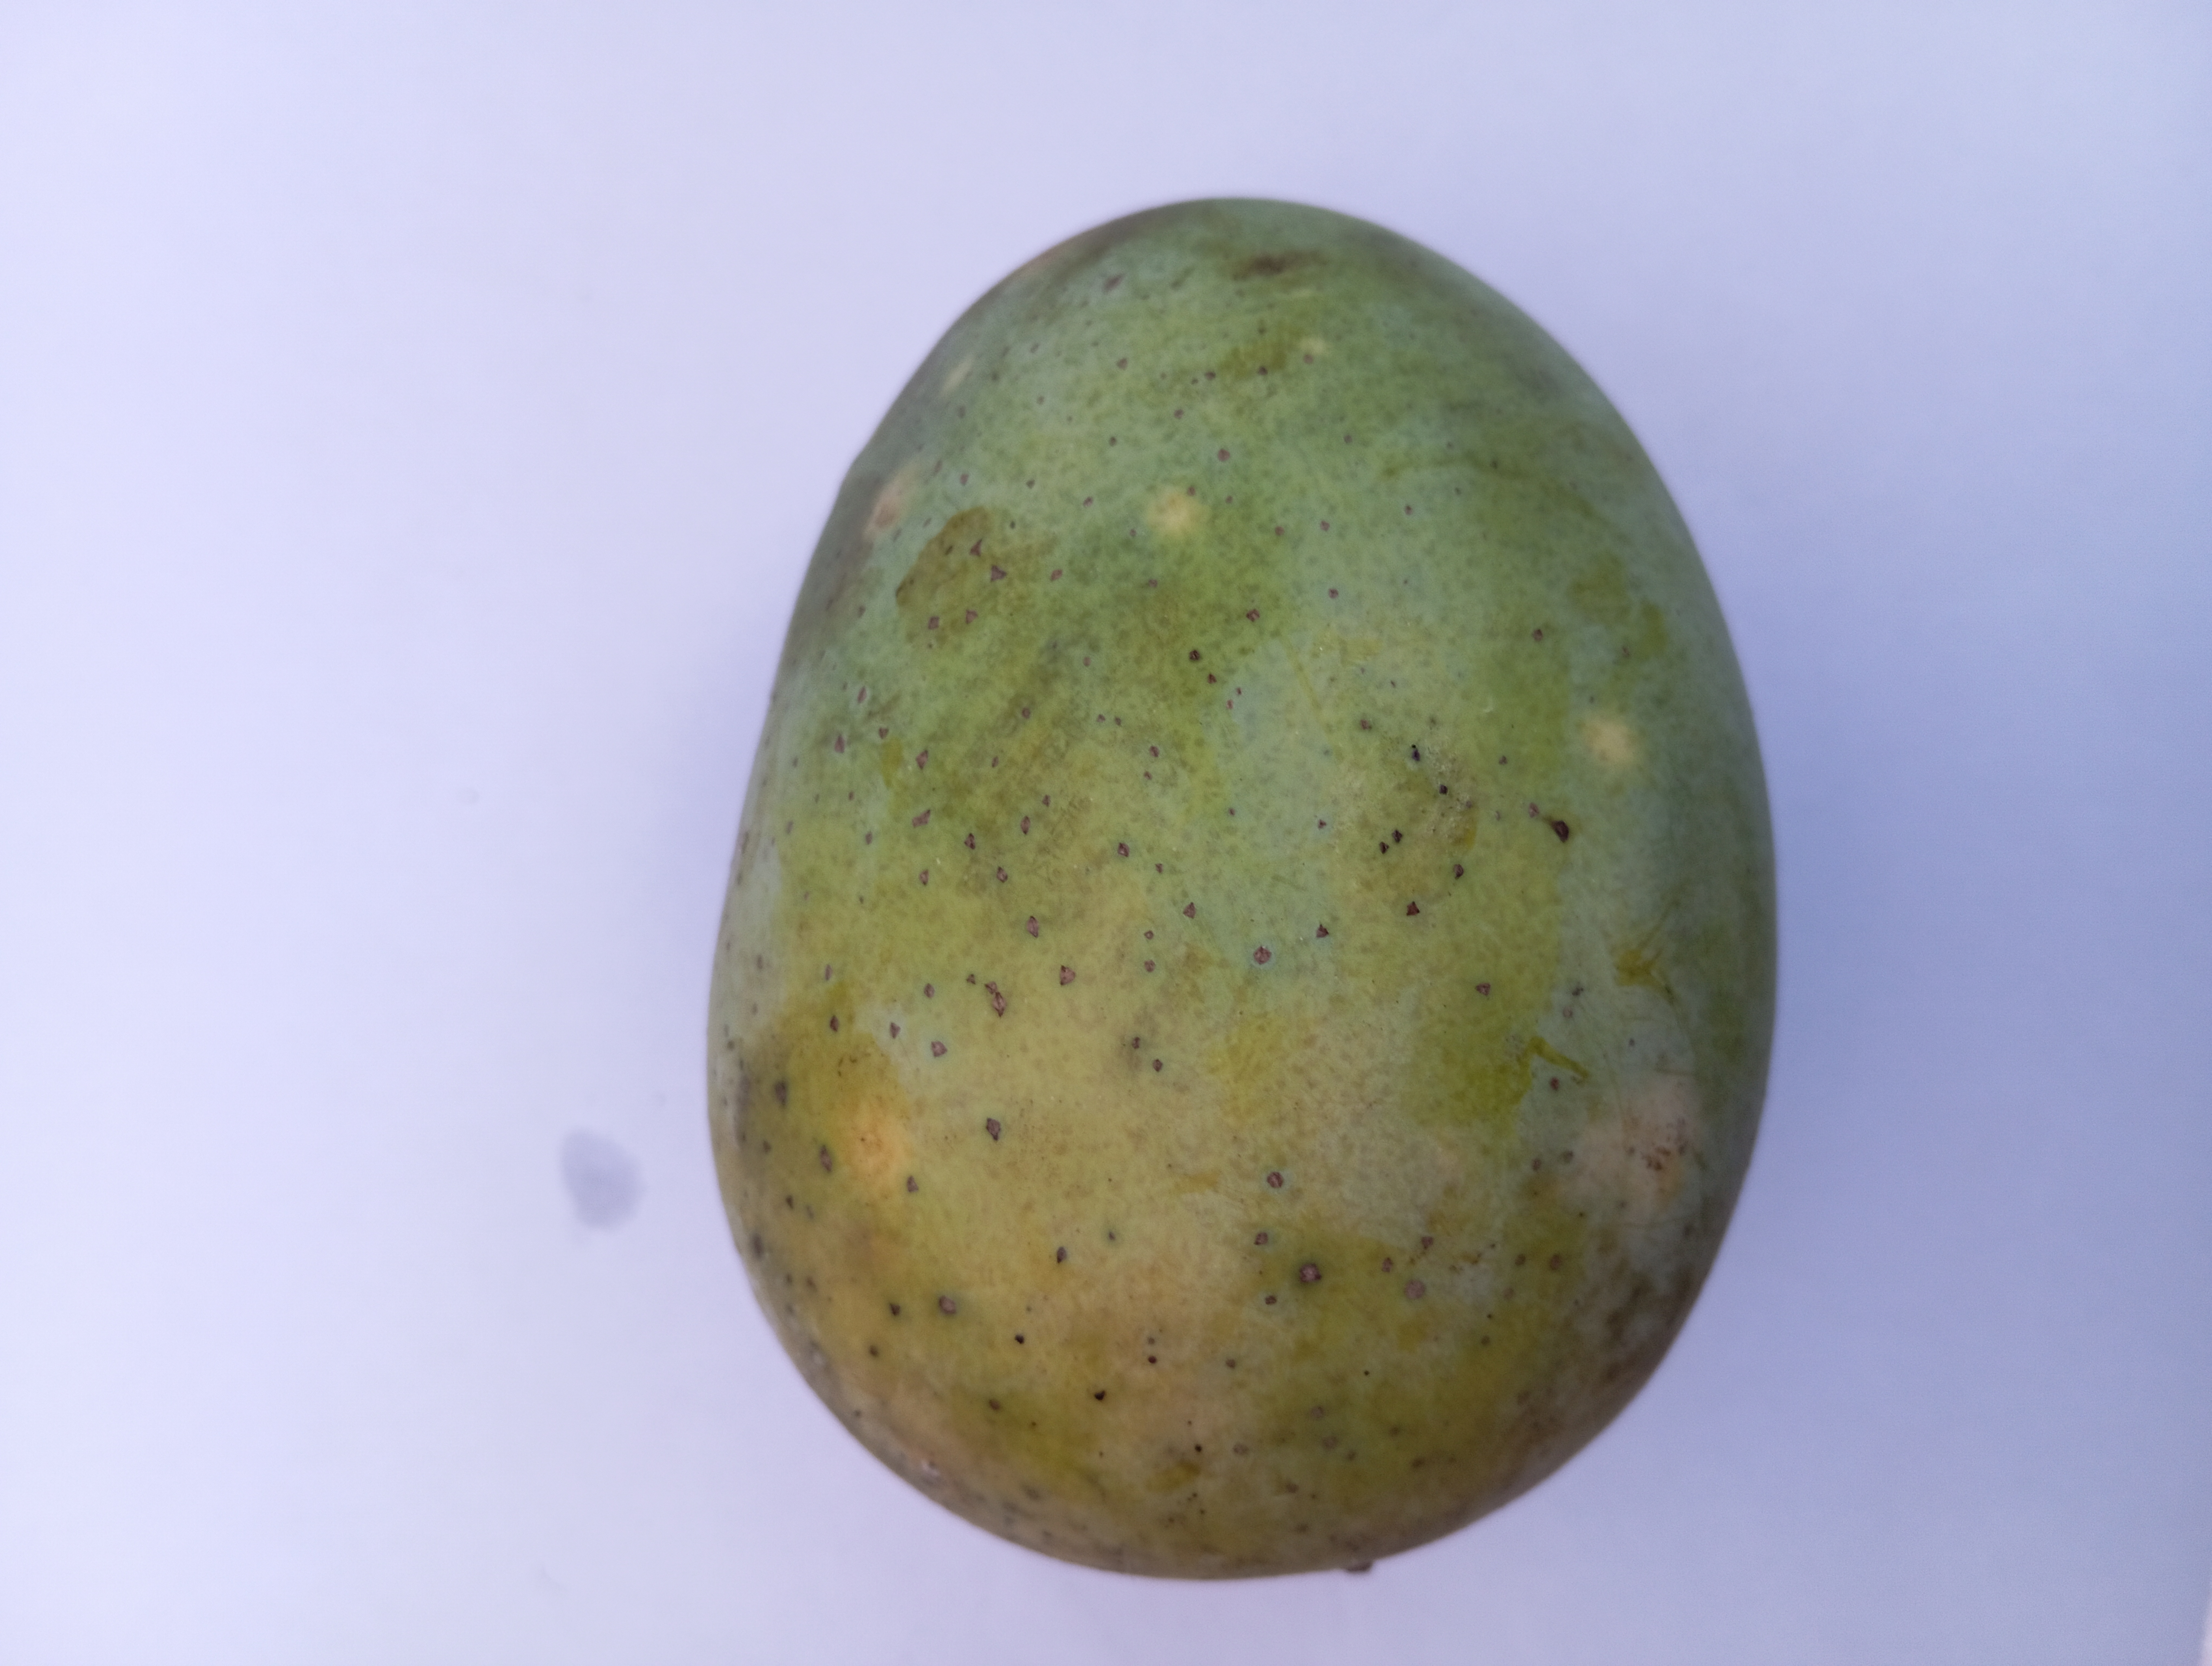
Mango variety: Langra